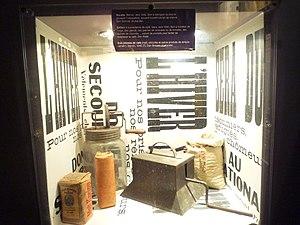
Musée de la Résistance et de la Déportation - Grenoble. Objets de la vie quotidienne.
Le musée de la Résistance et de la Déportation de l'Isère est un musée départemental de l'Isère situé à Grenoble en France.